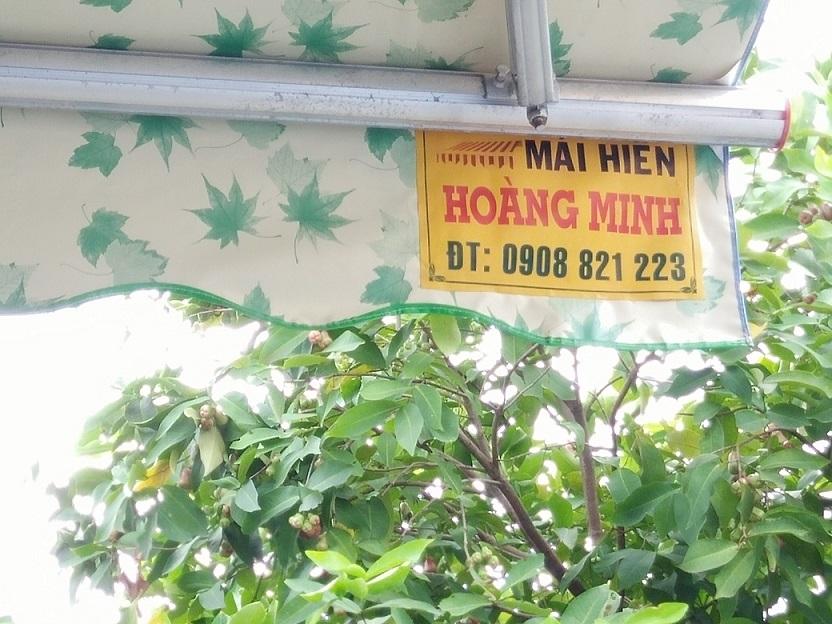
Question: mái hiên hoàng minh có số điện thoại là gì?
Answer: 0908821233